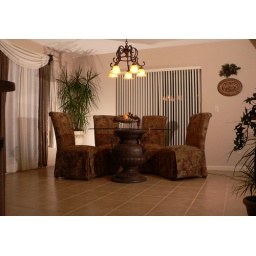
Large window in Dinette area compliments the sliding door leading to the backyard.ref: P1130770 REP